Jan Jacob Schultens

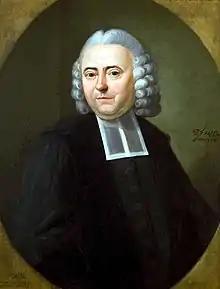
Jan Jacob Schultens (1716-1788)

Jan Jacob Schultens (19 September 1716 in Franeker – 27 November 1788 in Leiden) was a Dutch orientalist. He was the son of philologist Albert Schultens. In 1742 he obtained his doctorate in theology at Leiden, later serving as a professor of Oriental languages at Herborn (1744–1749), and afterwards succeeded to his father's chair at Leiden. His son was the Dutch linguist Henry Albert Schultens.